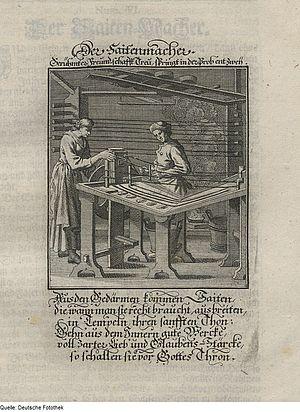
Le violon baroque est un terme contemporain désignant le violon dans sa forme utilisée durant la période baroque et jusqu'à la fin du XVIIIᵉ siècle, période à partir de laquelle l'instrument subit de profondes transformations.